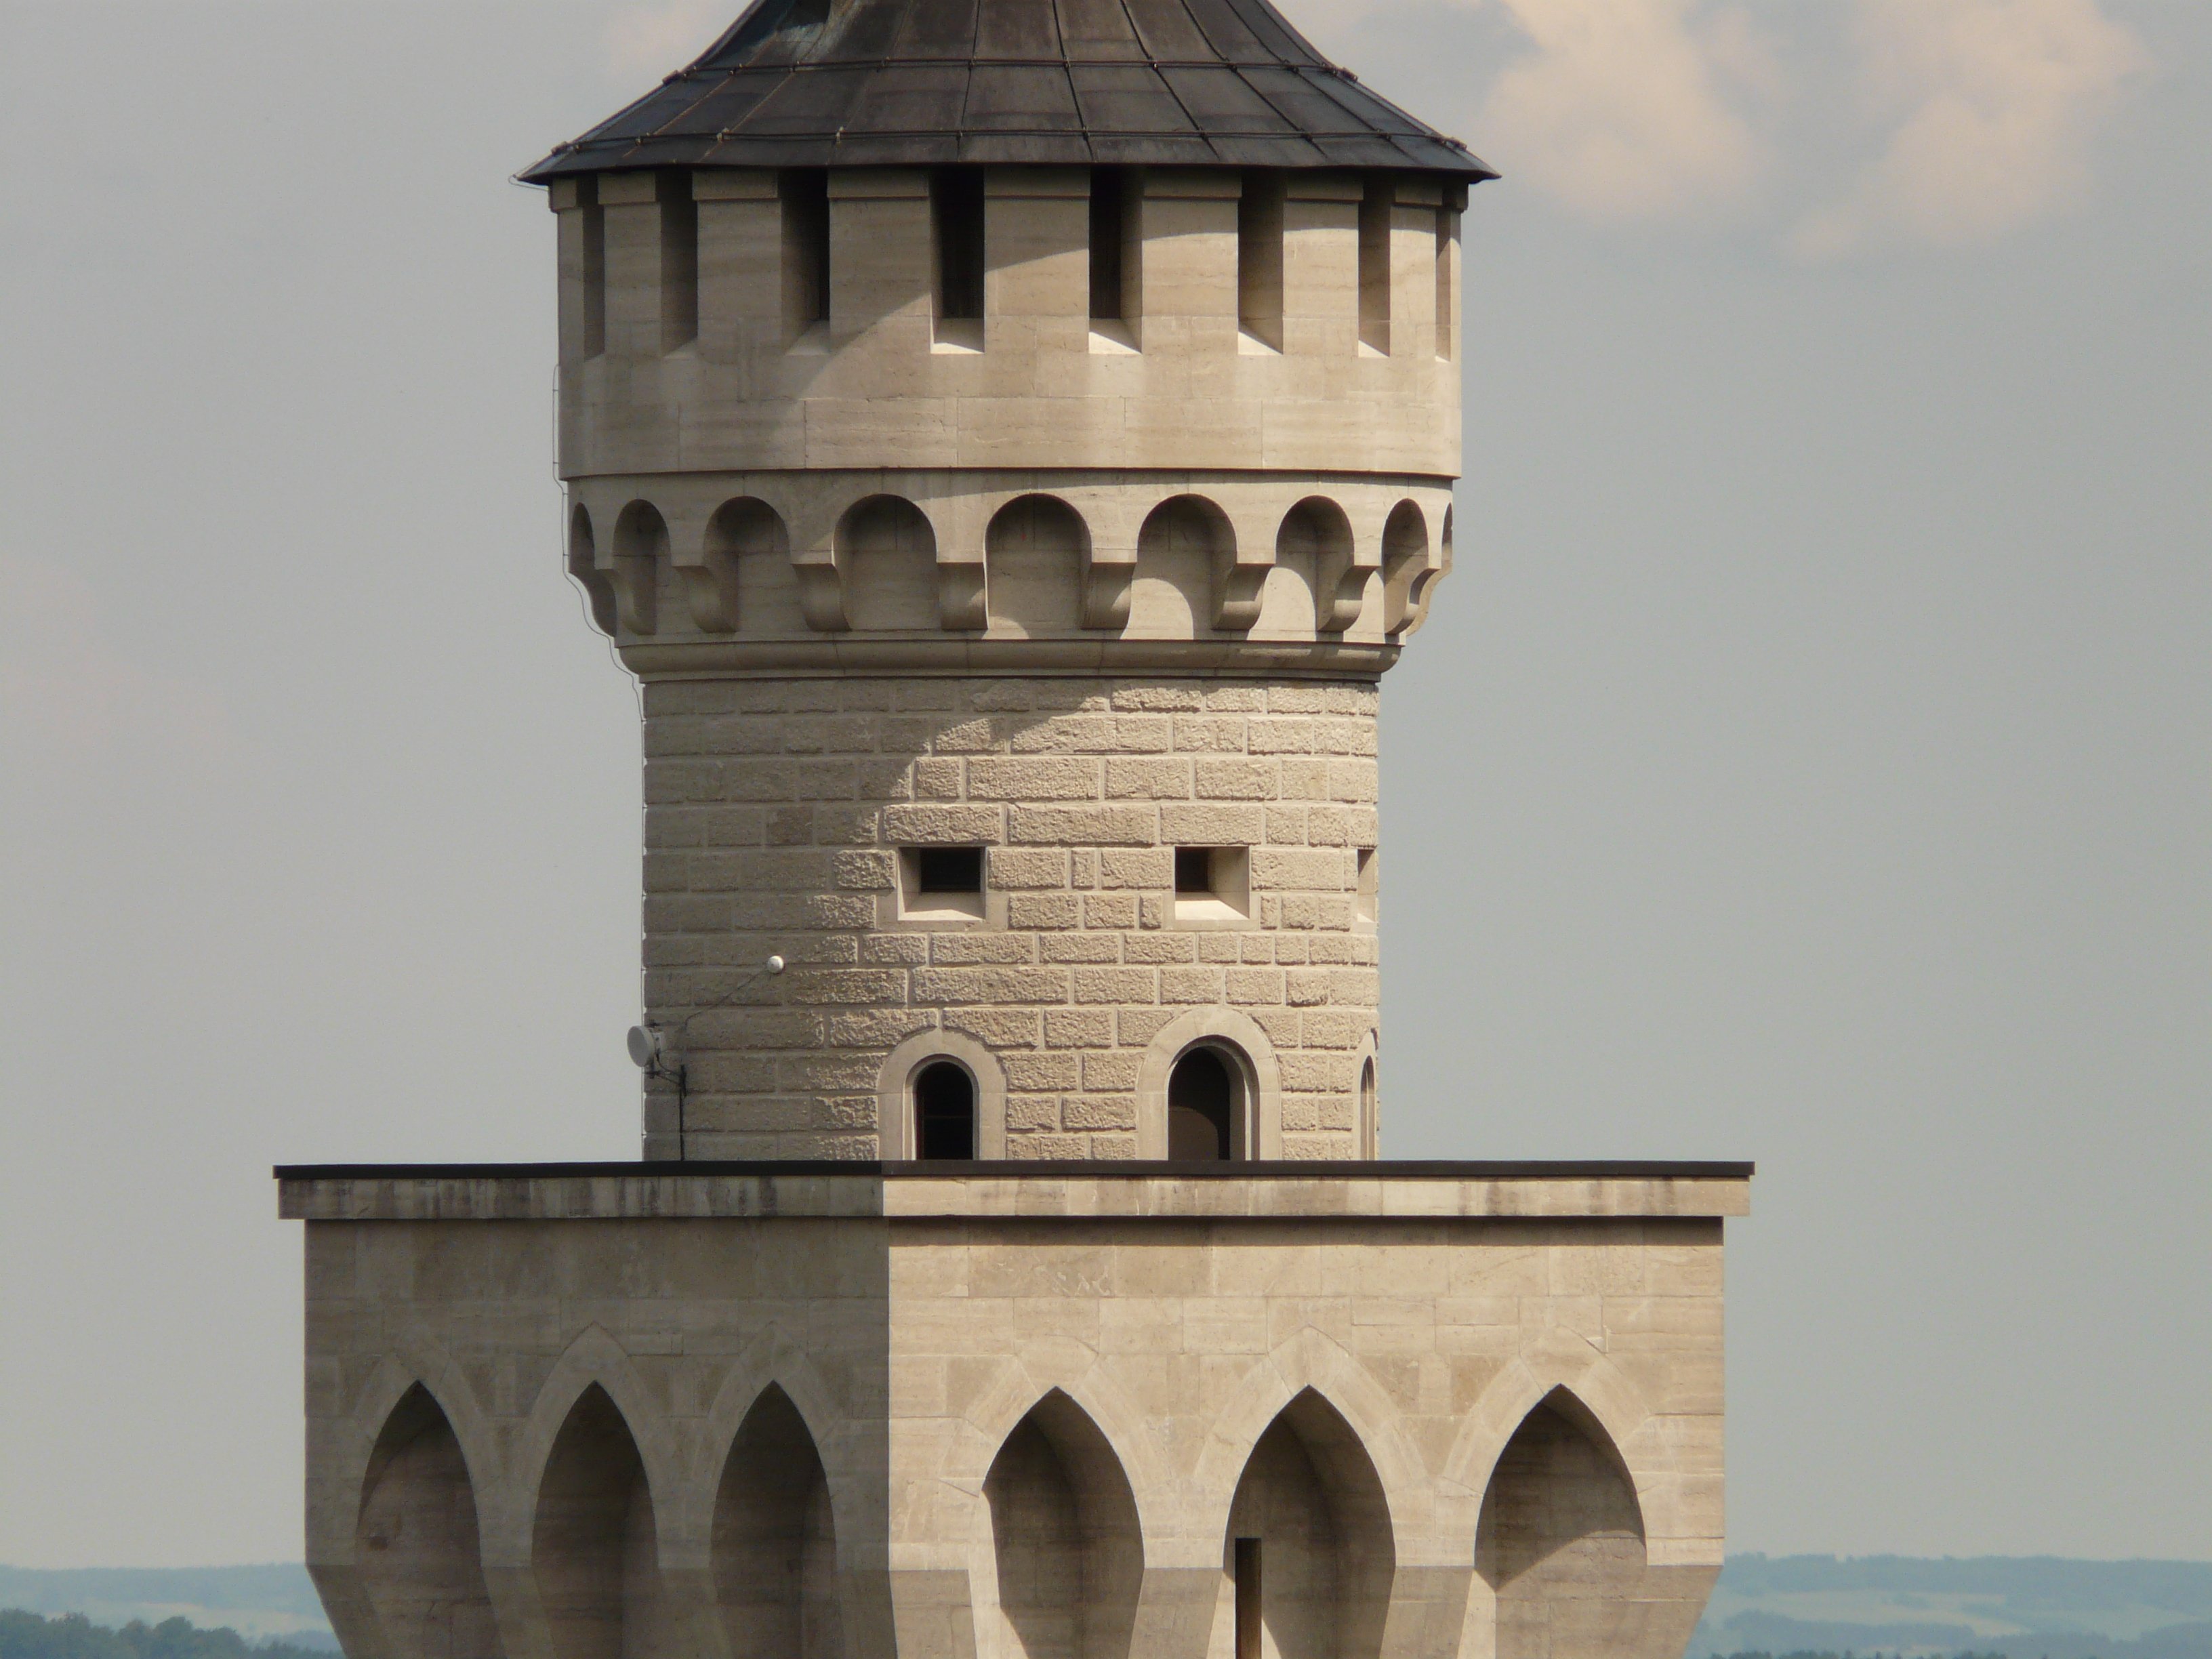
architecture, roof, building, tower, landmark, bell tower, great, temple, control tower, knight's castle, ancient history